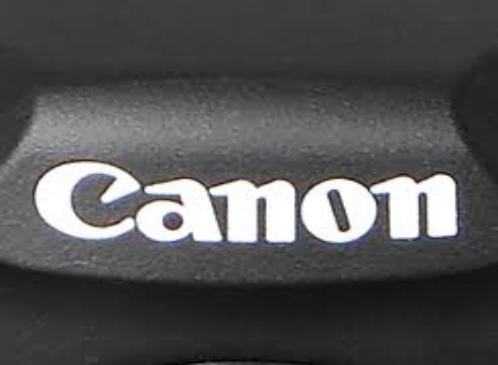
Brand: Canon
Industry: Electronic